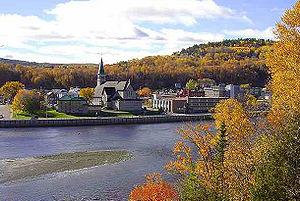
La Malbaie est une ville située dans la municipalité régionale de comté de Charlevoix-Est, dans la région administrative de la Capitale-Nationale, au Québec, au Canada.